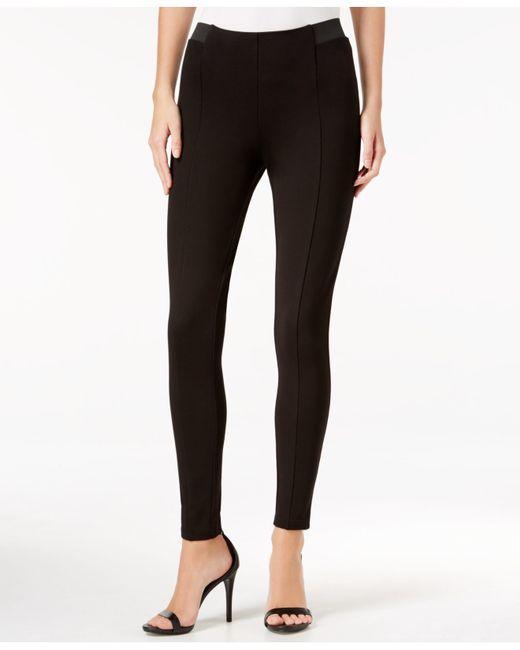
Schwarze Stretch-Krepp-Slim-Hose für Damen